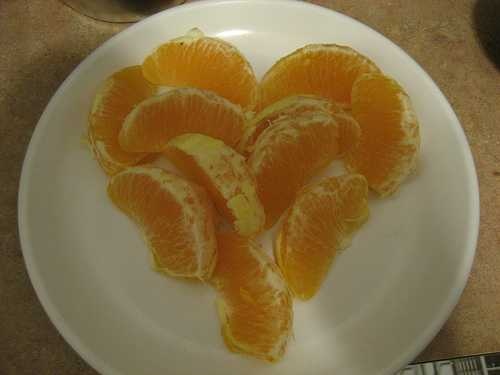
Label: Orange